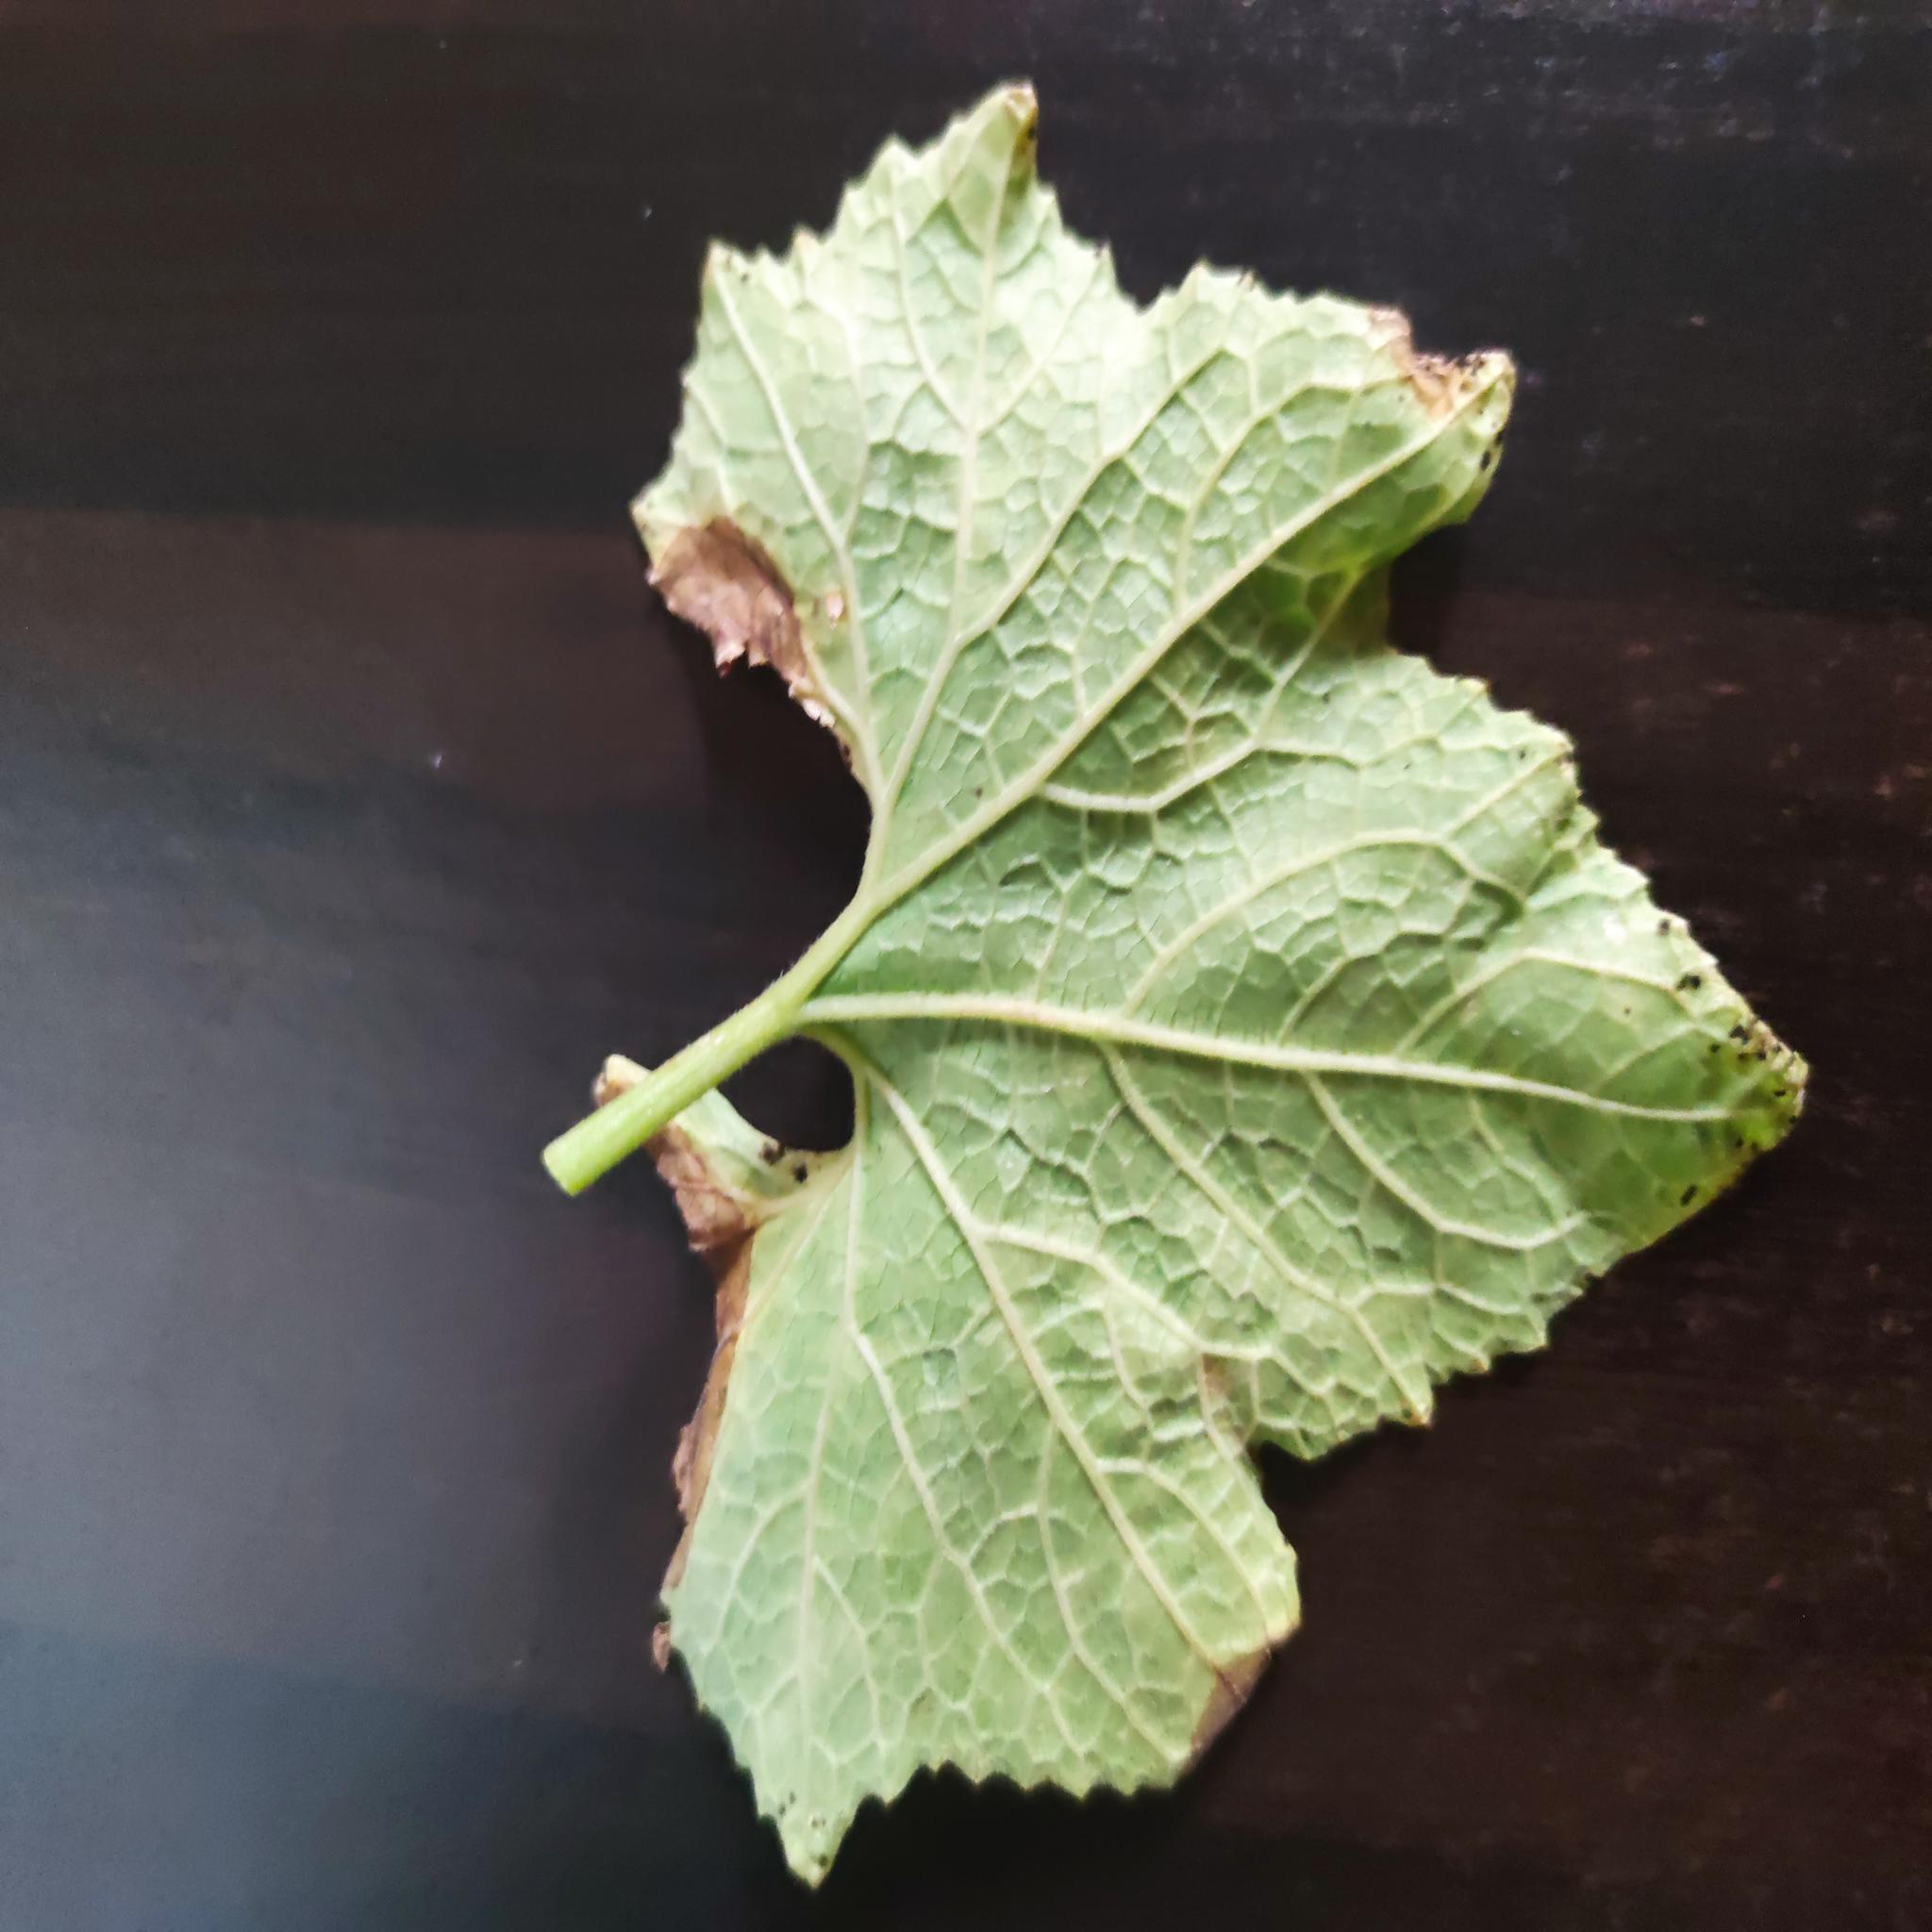
Label: Downy mildew